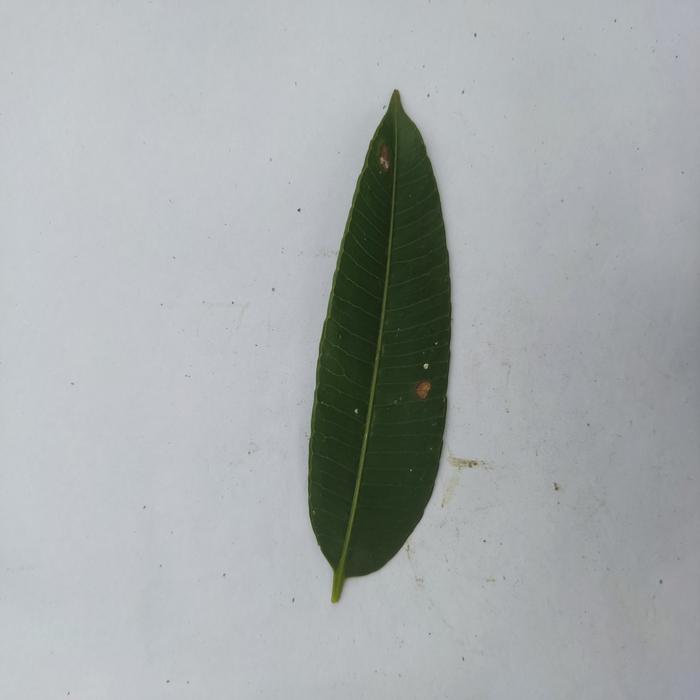
Crop: Hog Plum
Leaf condition: Heathy_Leaf